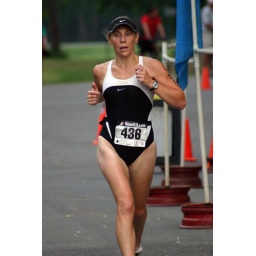
June 1st LR Sprint TRI with the swim in the ski lake and the bike and run on the NLR River trail